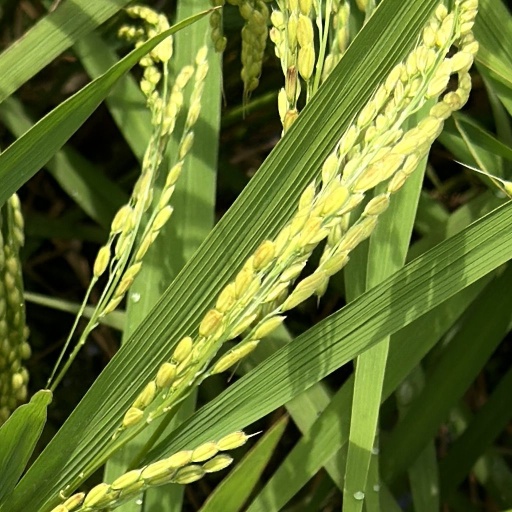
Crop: rice